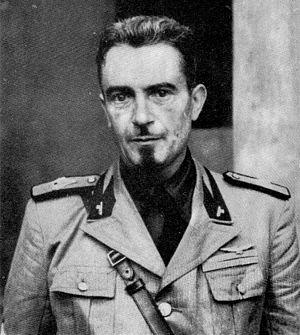
Igino Ghisellini, est un ancien combattant des deux guerres mondiales et un militant de la première heure du Parti fasciste italien, responsable fédéral du Parti fasciste républicain à Ferrare à partir de septembre 1943. Son assassinat, dont la responsabilité a été tour à tour imputée aux partisans et à ses propres compagnons d'armes, commis au moment même où le Parti réunit son congrès à Vérone, donne lieu à des représailles qui coûtent la vie à onze citoyens de Ferrare, et marquent le début de la guerre civile.